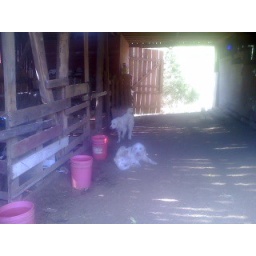
These dogs herd the horses around lol. -- Jaybowalkin.com